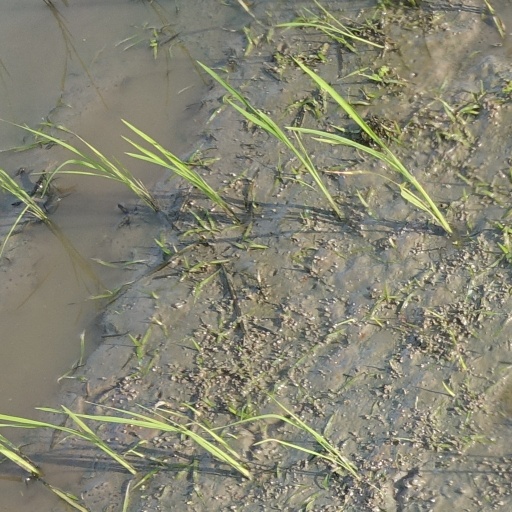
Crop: rice